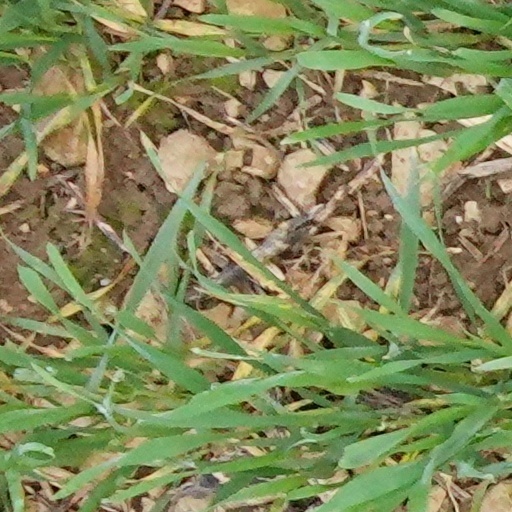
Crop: wheat